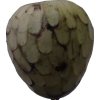
Label: cherimoya